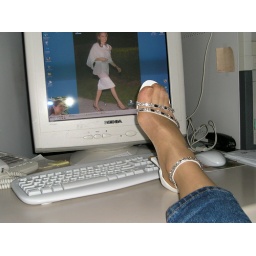
In office in my white sandals